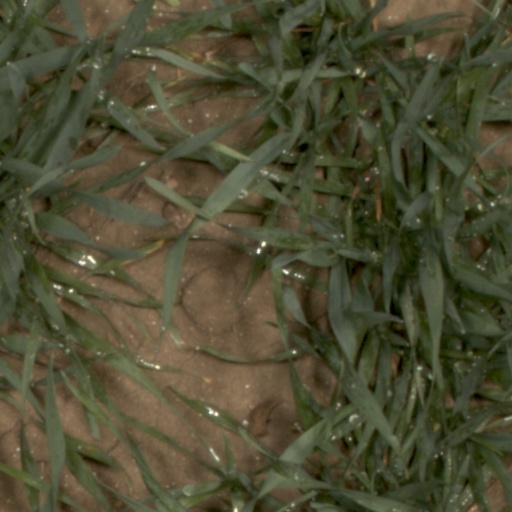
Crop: wheat